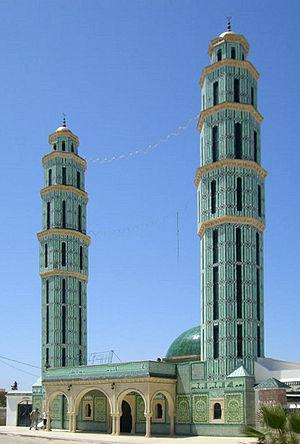
Zarzis ou Gergis est une ville littorale du sud-est de la Tunisie.